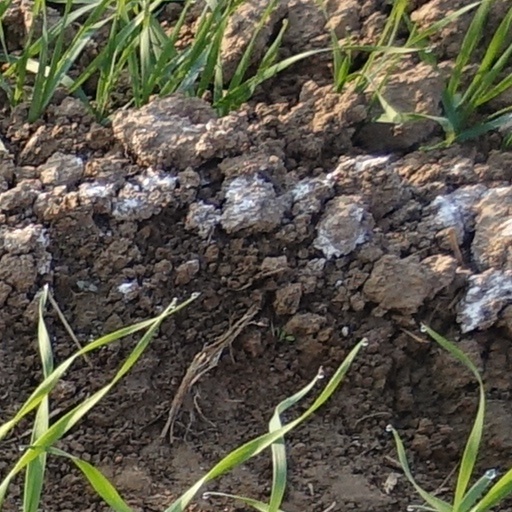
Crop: wheat